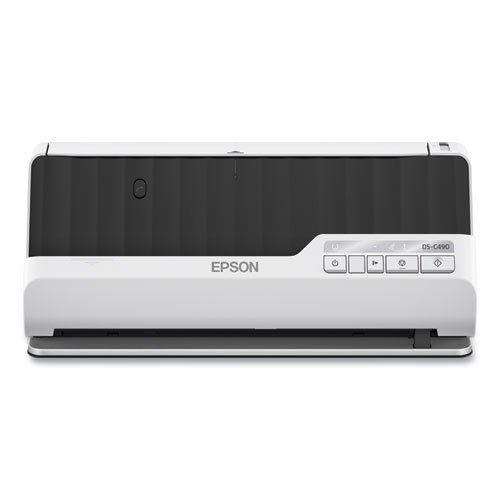
Ds-c490 Color Compact Desktop Document Scanner, 660 Dpi Optical Resolution, 20-sheet Auto Document Feeder
Get the most out of your workspace and stay on track with the hustle and bustle of work with the fast and compact DS-C490. Remarkably small and lightweight, this scanner features a vertical paper feed system and saves up to 60 percent of desk space, so you can stay productive even when space is limited. The powerful DS-C490 delivers brilliant images at high speeds, scanning 2-sided documents at up to 40 ppm/80 ipm. It also accommodates a wide variety of media including cards, passports and other document types and a 20-page Auto Document Feeder (ADF) makes it easy to scan in batches. The DS-C490 scans papers of varying sizes up to 8.5" x 220", giving it great versatility. In addition, intelligent image adjustments such as automatic cropping and dirt detection allow for incredible image quality. Engineered for the rigors of a commercial environment, the DS-C490 comes with powerful Epson® Document Capture Pro software and includes TWAIN and ISIS® drivers for seamless integration with most document management systems. Package Includes: Start Here Poster, Hi-Speed USB Cable, AC Adapter, Power Cord Note: This is a non-returnable item.
Brand: Epson
Category: Electronics > Print, Copy, Scan & Fax > Scanners